Mary Mortimer

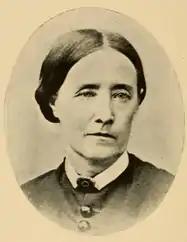
Mary Mortimer

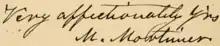
signature

Mary Mortimer (December 2, 1816 – July 14, 1877) was a British-born American educator. She served as principal of the Milwaukee Female College and other women's educational institutions.